Henry Braid Wilson

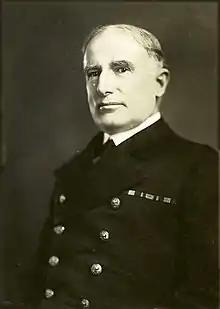
Henry Braid Wilson

Henry Braid Wilson, Jr. (23 February 1861 – 30 January 1954) was an admiral in the United States Navy during World War I.